FBI Criminal Justice Information Services Division

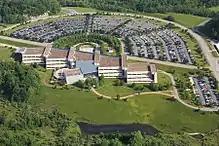
Aerial shot of the CJIS facility in Clarksburg, West Virginia in 2009

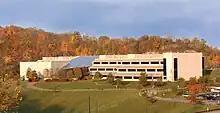
FBI Criminal Justice Information Services Division facility

The CJIS Division is the largest division of the FBI Science and Technology Branch and is located in a half million square foot main facility on a 986-acre (4.0 km) tract in Clarksburg, West Virginia. CJIS services located at this site include the National Crime Information Center (NCIC), Integrated Automated Fingerprint Identification System (IAFIS), Law Enforcement Enterprise Portal (LEEP), National Instant Criminal Background Check System (NICS), Uniform Crime Reporting (UCR), and the Law Enforcement National Data Exchange (N-DEx).